Question: Please indicate a possible affordance area of baseball bat that can be used for hitting
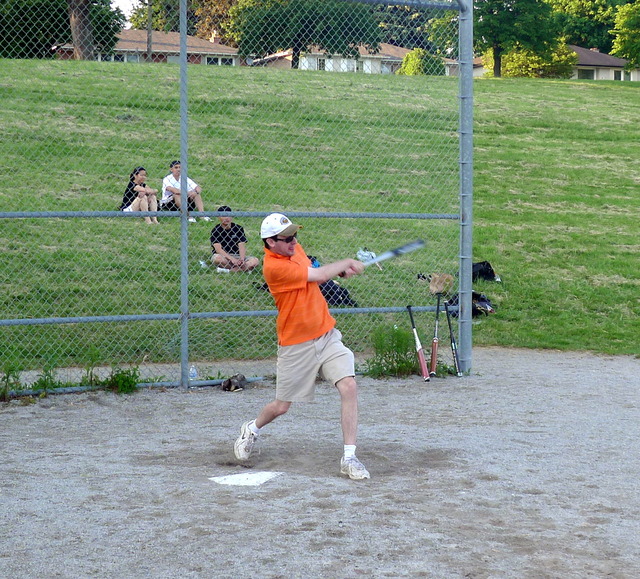
Answer: [390.827, 238.68, 424.269, 263.598]